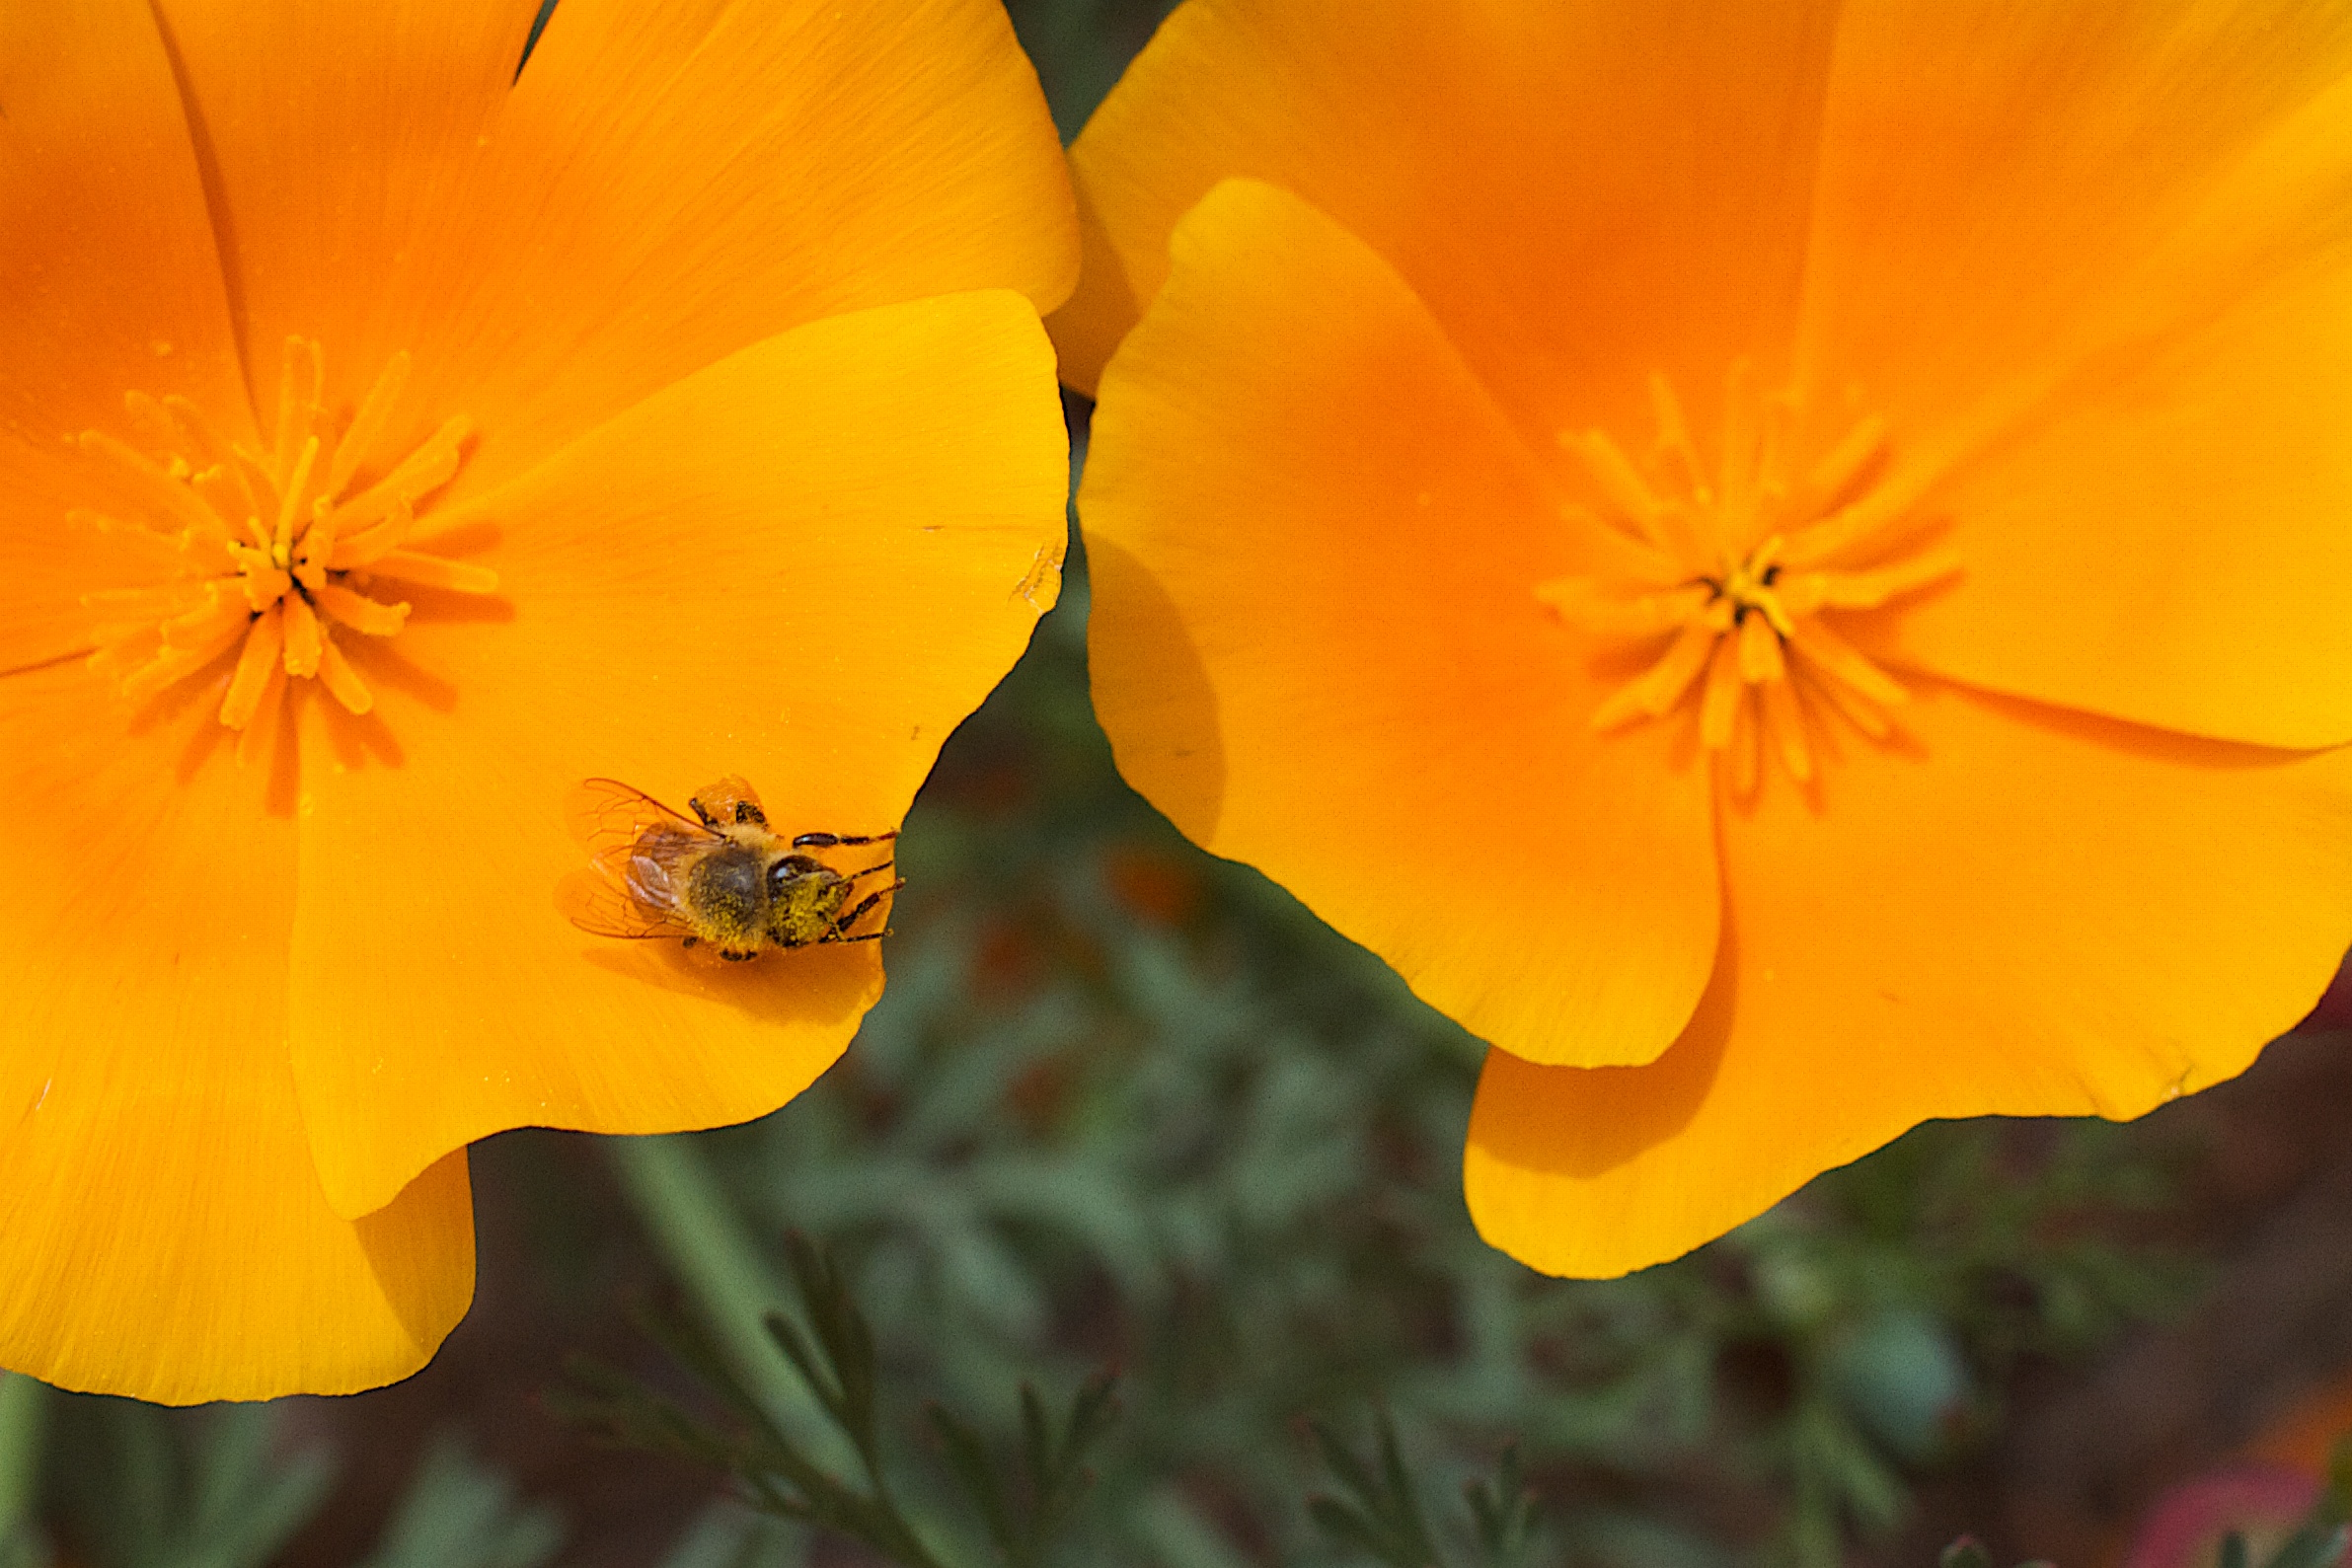
plant, flower, petal, yellow, flora, wildflower, close up, poppy, macro photography, flowering plant, eschscholzia californica, annual plant, plant stem, land plant, poppy family